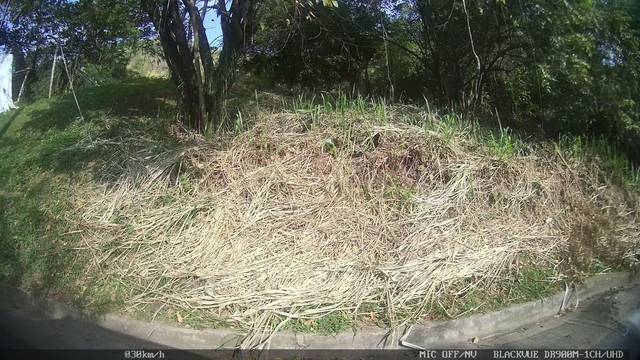
Region: Colombia
Coordinates: 3.461, -76.561